2008 Rally México

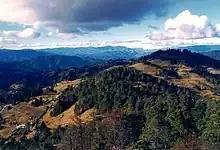
Sierra Madre mountains in Mexico

The 2008 Rally México, officially 22º Corona Rally México, was the third round of the 2008 World Rally Championship season. The rally was held on February 29 — March 2 and began with a ceremonial start on Thursday, February 28. It was the first gravel event of the season and also the opening round of the Junior World Rally Championship this season.